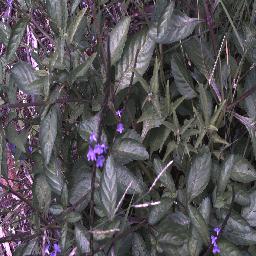
Label: snake_weed